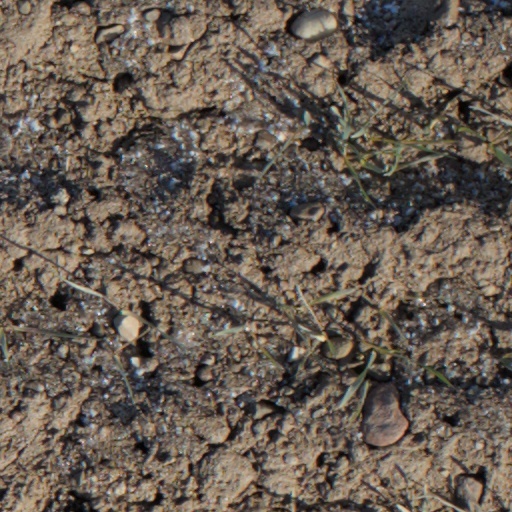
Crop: wheat